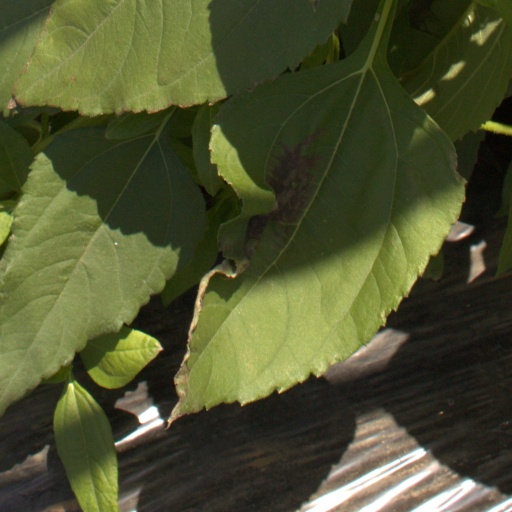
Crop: Jerusalem artichoke